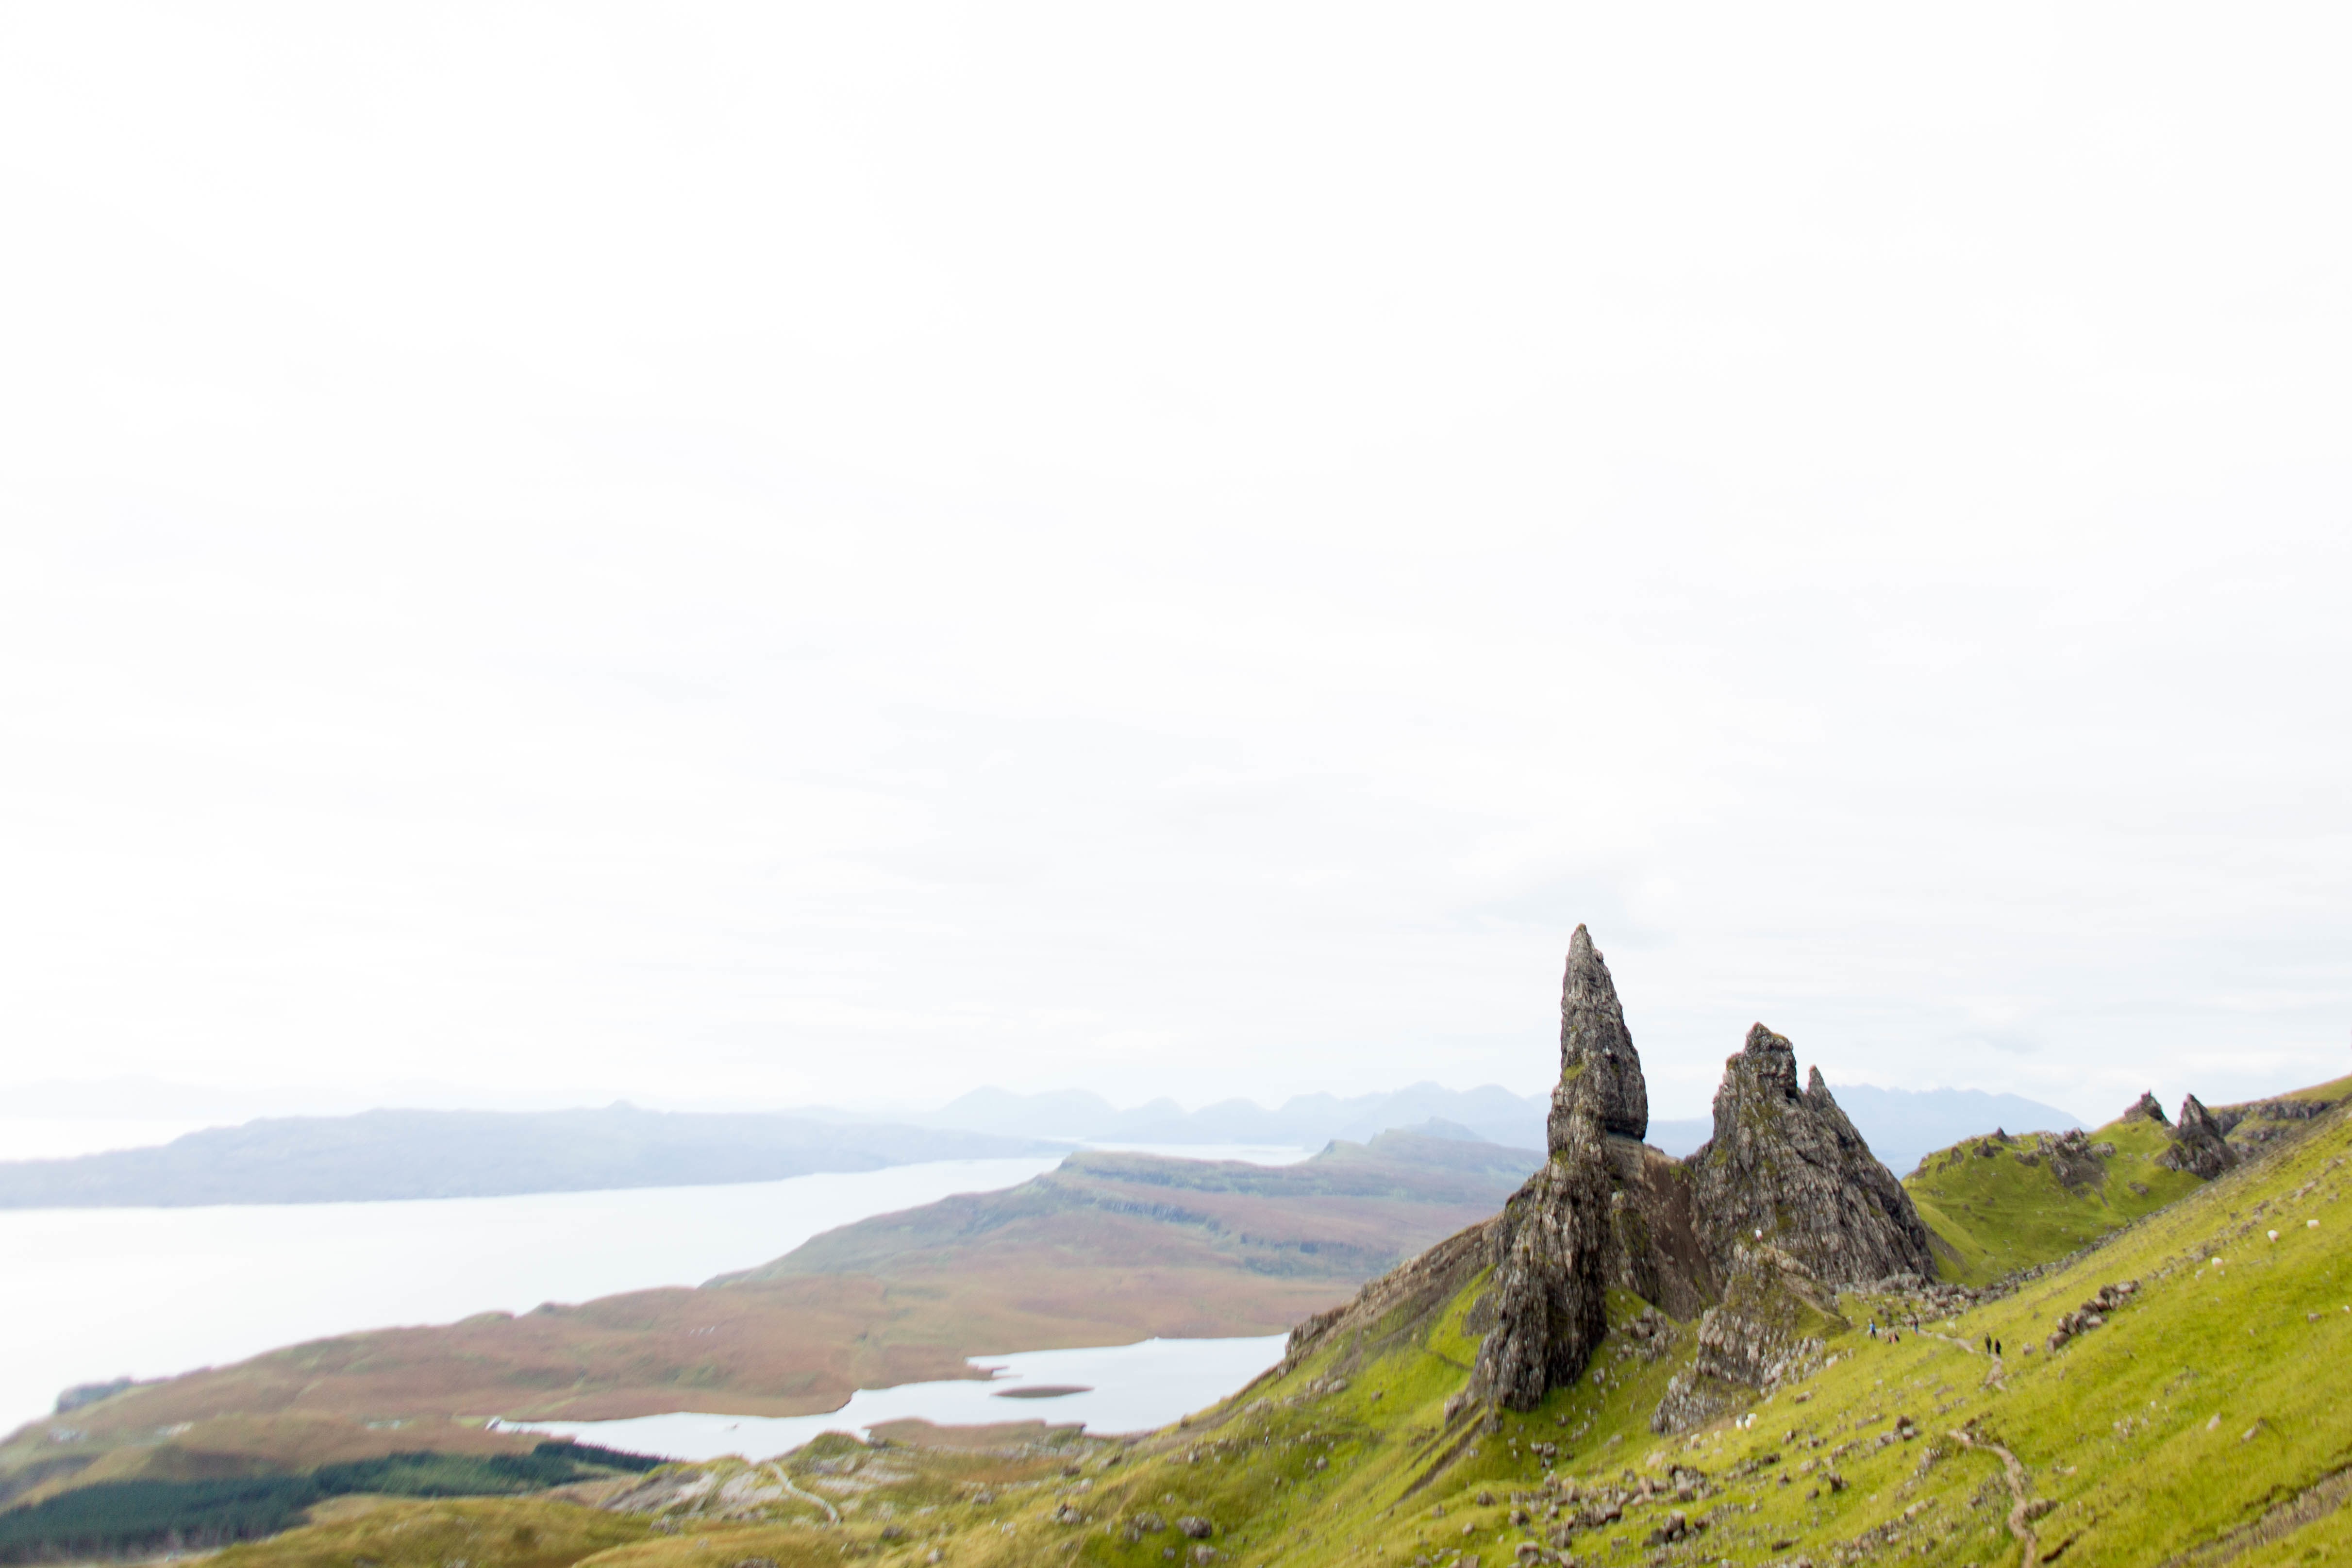
coast, mountain, panorama, cliff, terrain, ridge, plateau, loch